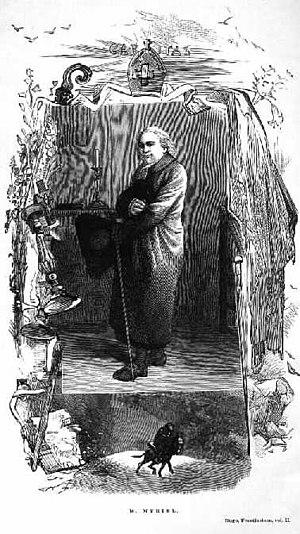
Mgr Bienvenu, illustration de Gustave Brion pour Les Misérables.